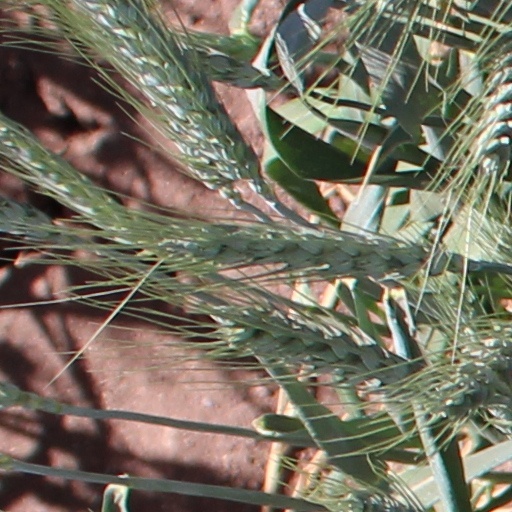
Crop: wheat